R. R. Thompson (sternwheeler)

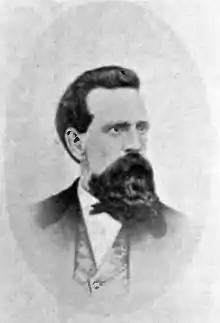
Capt. John McNulty, who took "R.R. Thompson" through the Cascades of the Columbia

As railroads were extended along the banks of the Columbia River, the days of the steamboat as the dominant means of transportation gradually came to an end, particularly on the middle river, which required expensive and time-consuming portages around the two major rapids at Cascades and above The Dalles.